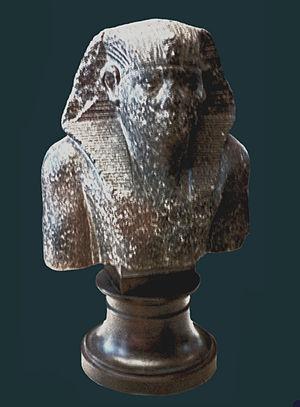
Sésostris II est le 4ᵉ souverain de la XIIᵉ dynastie. Il est le fils d'Amenemhat II avec qui il est corégent pendant 2/3 ans, mais on ne connait pas le nom de sa mère.
Le Moyen Empire est une période de l'histoire de l'Égypte antique qui suit la Première Période intermédiaire, et précède la Deuxième Période intermédiaire.